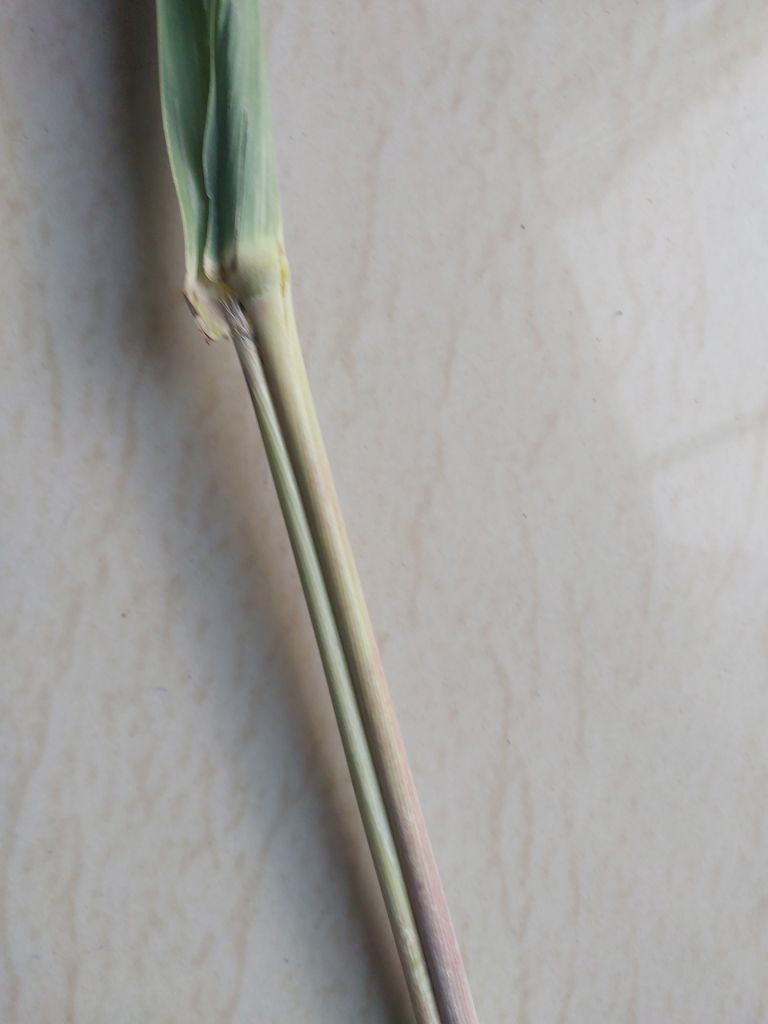
Label: Pokkah Boeng